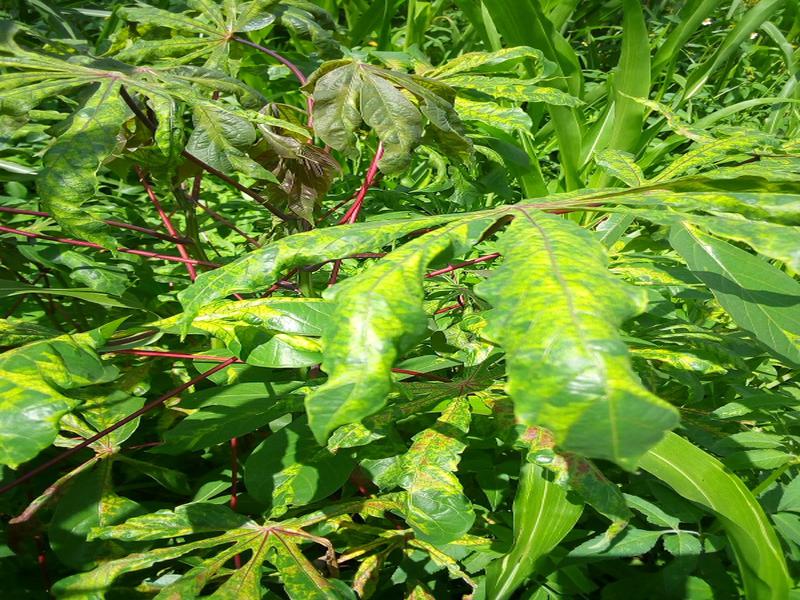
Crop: cassava
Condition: mosaic_disease